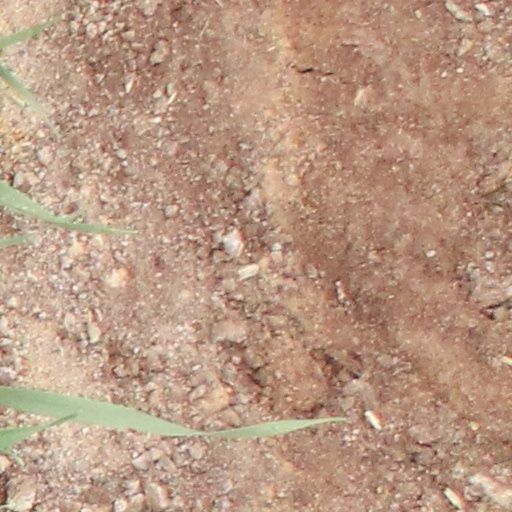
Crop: wheat